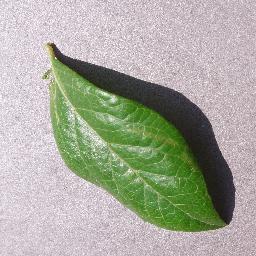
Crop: blueberry
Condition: healthy